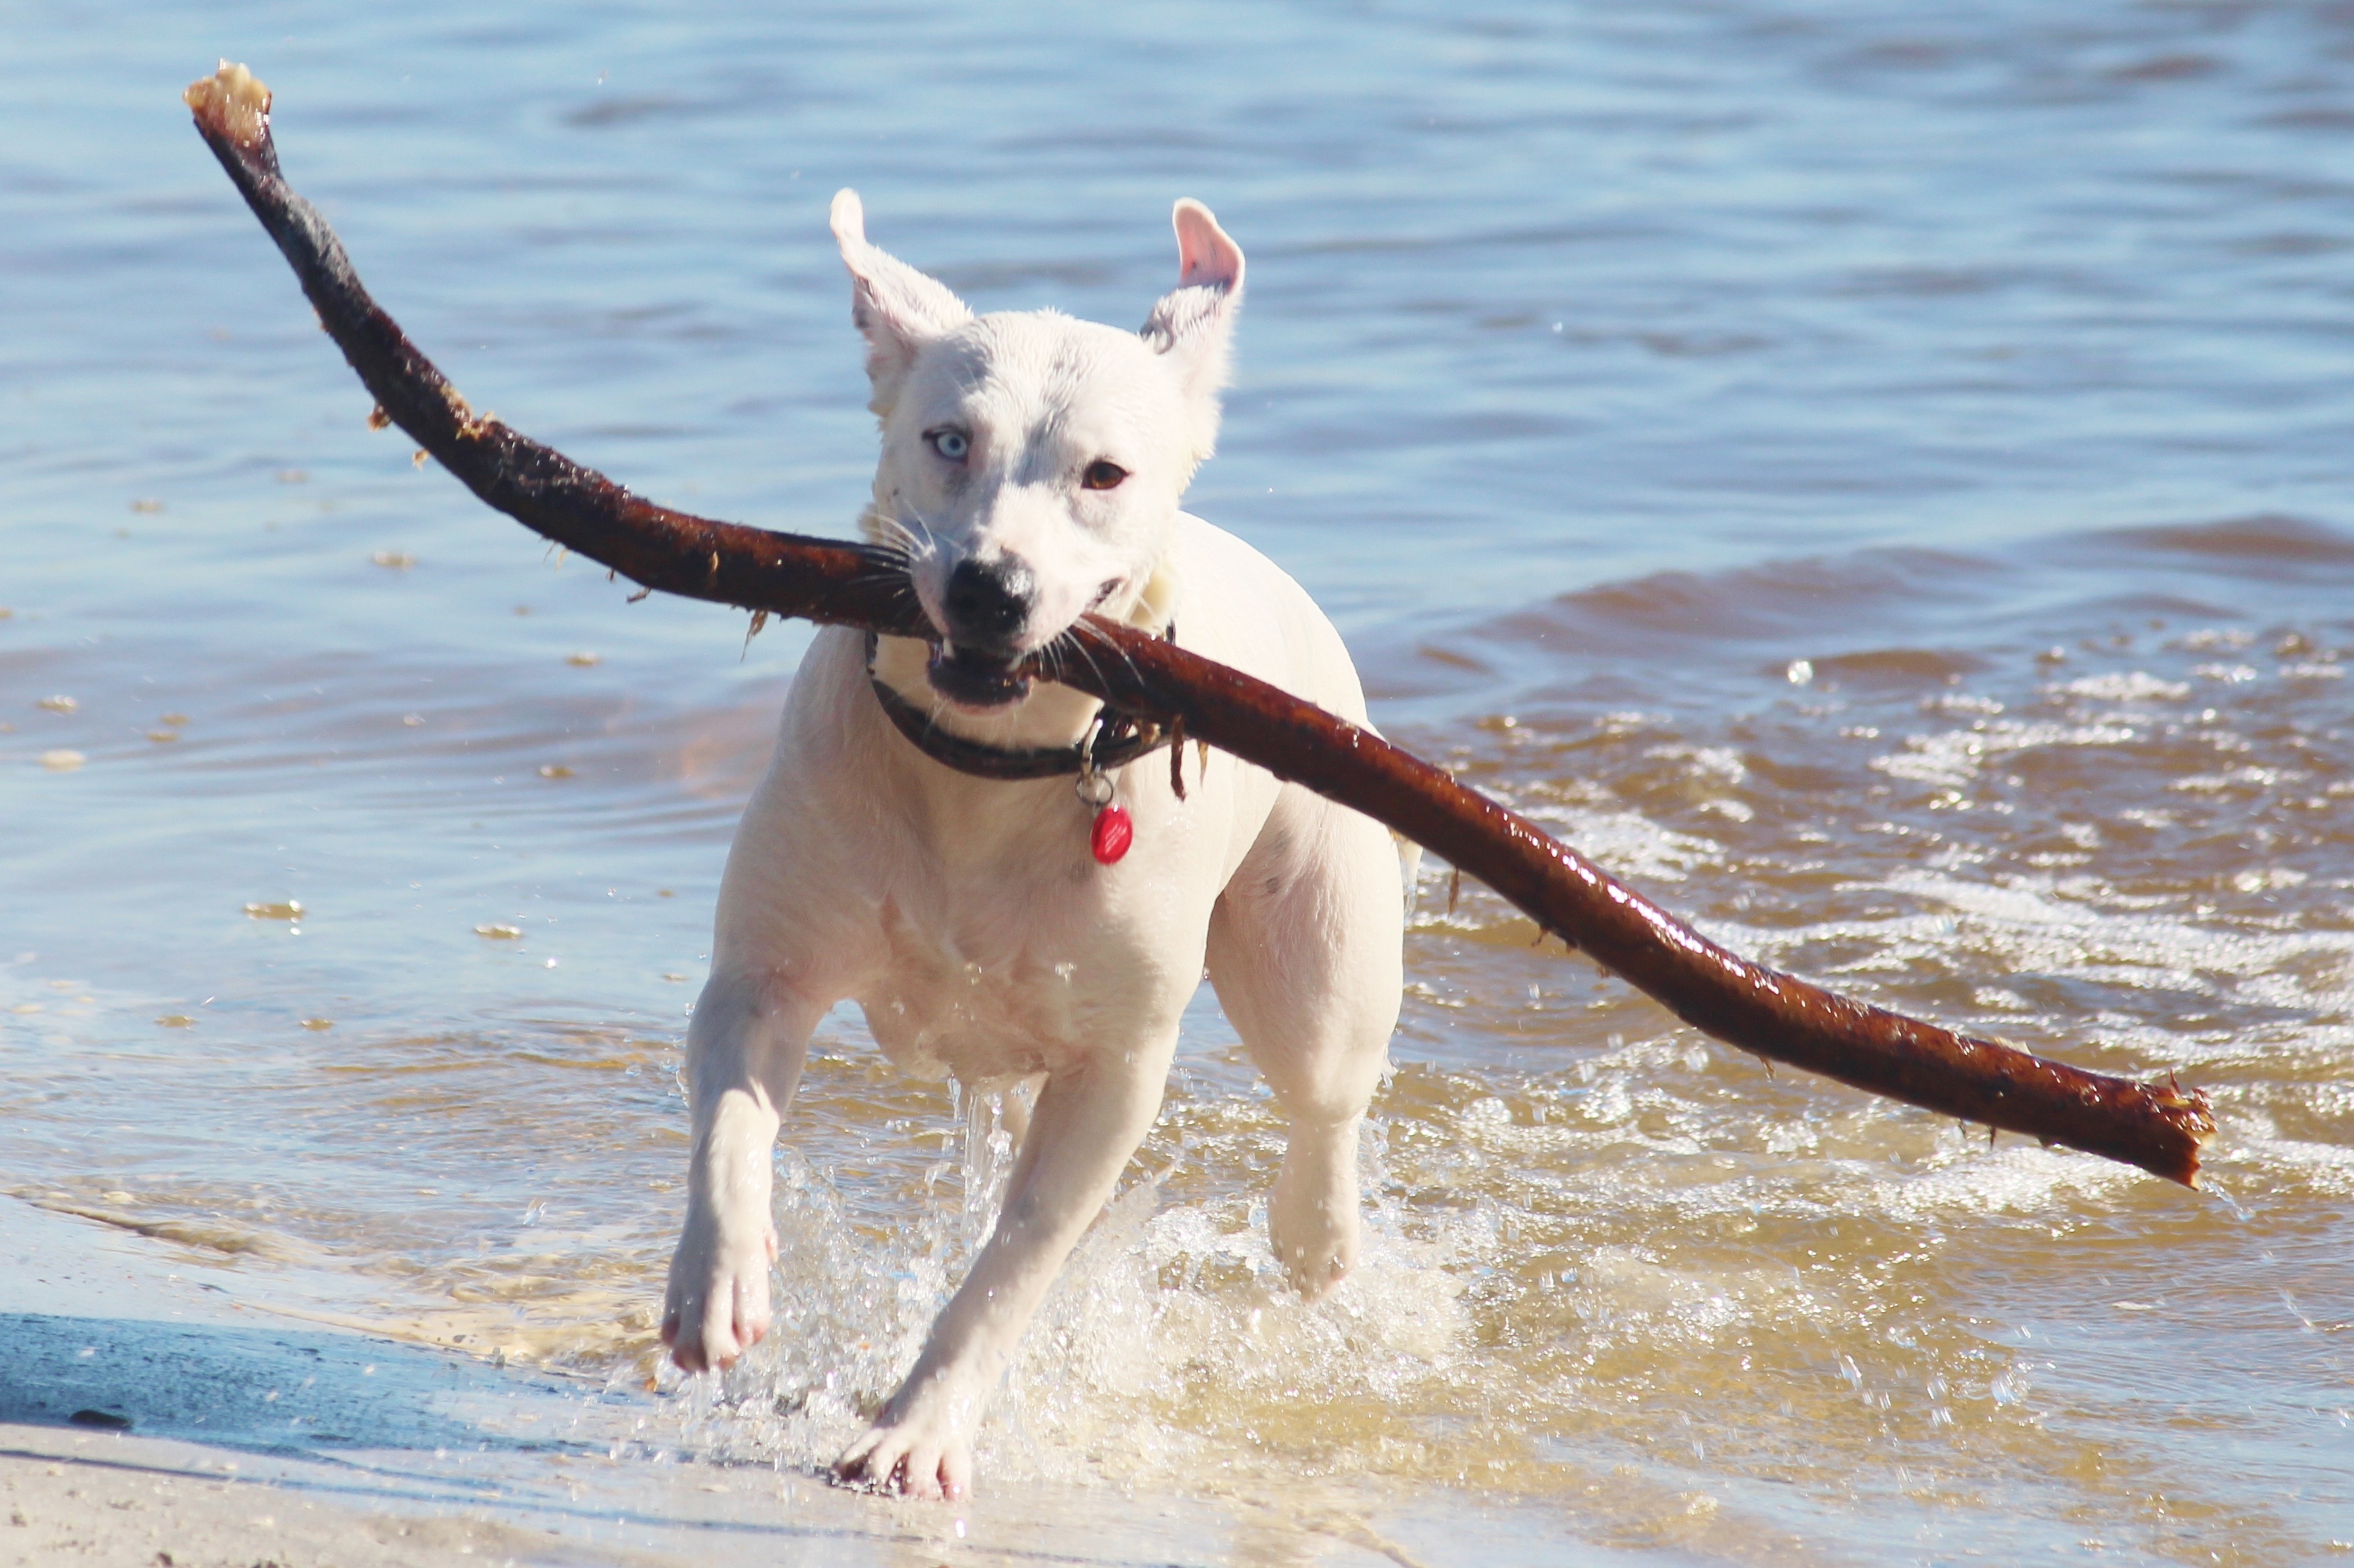
beach, sea, water, ocean, dog, animal, mammal, vertebrate, batons, dog like mammal, animal sports